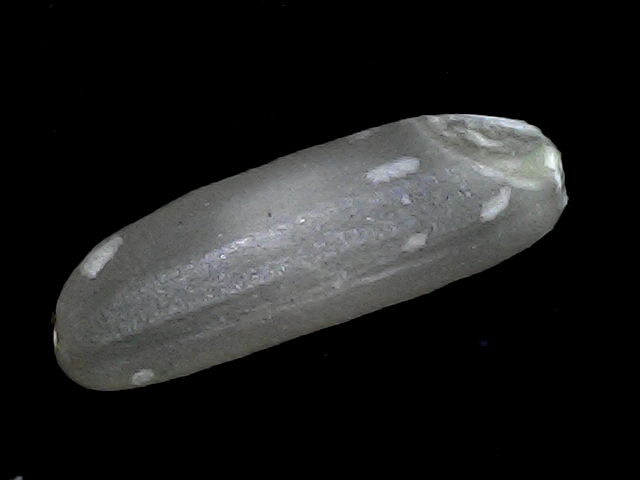
Rice variety: BD85